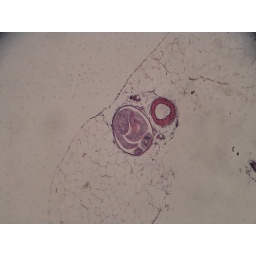
Cross section of male and female Schistosoma mansoni in copula in portal vein of a hamster